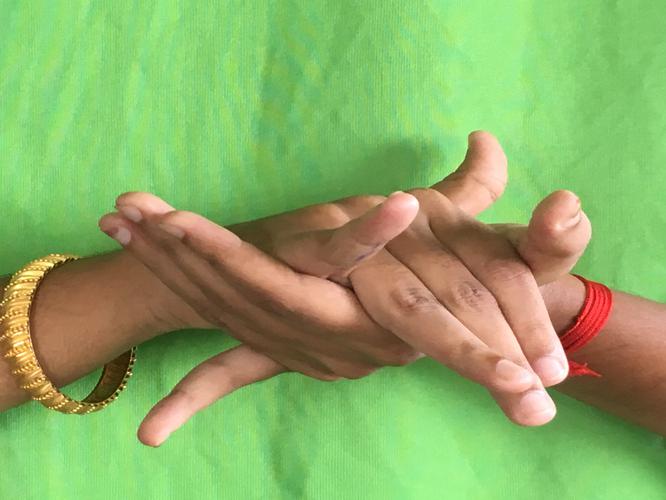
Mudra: Kurma
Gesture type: double_hand